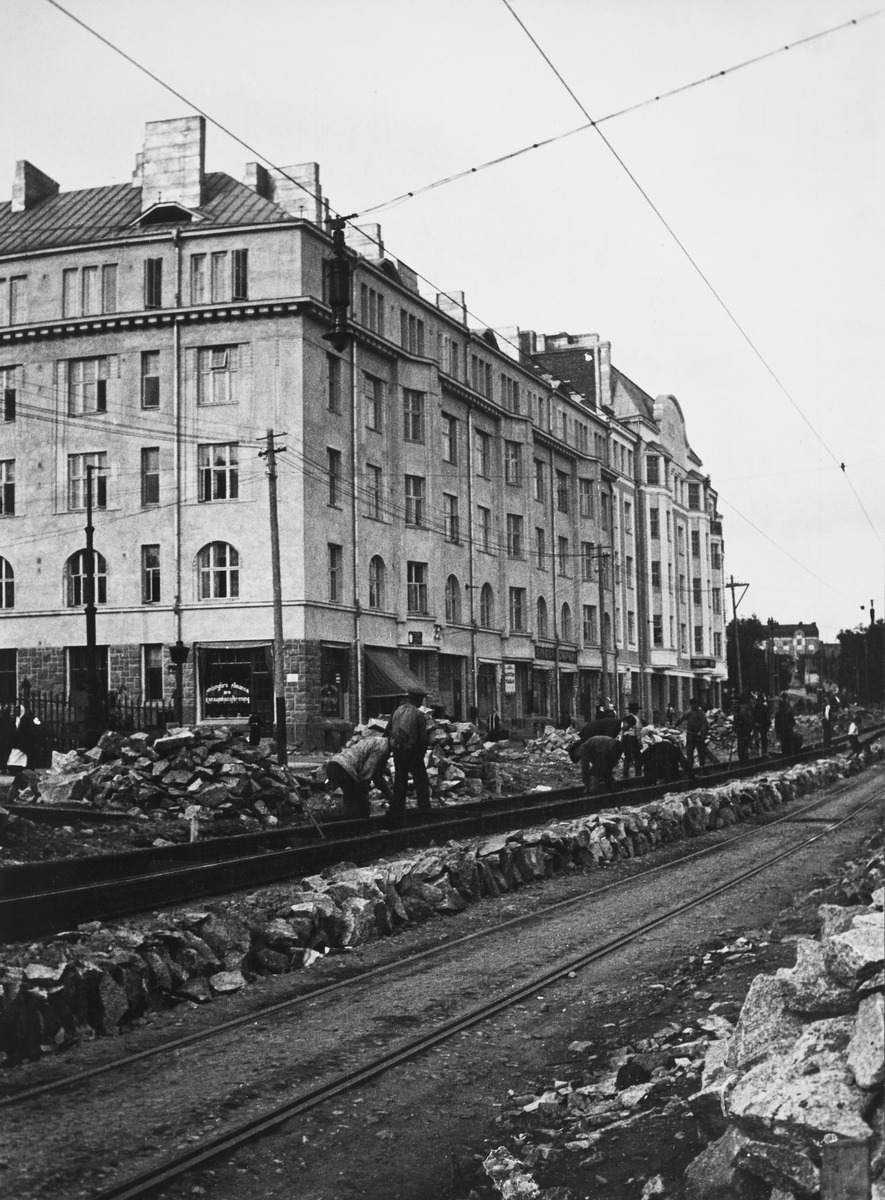
Raitioradan rakentamista Itäisellä Viertotiellä (nyk
sisällön kuvaus: Raitioradan rakentamista Itäisellä Viertotiellä (nyk.Hämeentie). Vasemmalla Itäinen Viertotie 23, 25, 27. mustavalkoinen
Ajankohta: kuvausaika 1910 -luku
Paikka: Suomi, Uusimaa, Helsinki, Kallio Helsinki, Itäinen Viertotie. Hämeentie
Aiheet: Helsingin Raitiotie- ja Omnibus Osakeyhtiö HRO - Spårvägs- och Omnibus Aktiebolaget i Helsingfors, liikenneväylät, raitiotiet, raideliikenne, raitioliikenne, rakentaminen, tienrakennus, työntekijät, työläiset, liikenne, joukkoliikenne, julkiset palvelut